Toledo War

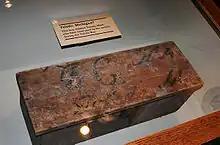
A box labeled "Toledo, Mi" that may have been used by the Michigan Militia during the Toledo War

After the election, Lucas believed that the commissioners' actions had alleviated the situation and once again sent out surveyors to mark the Harris Line. The project proceeded without serious incident until April 26, 1835, when the surveying group was attacked by 50 to 60 members of General Brown's militia in the Battle of Phillips Corners. As the only site of armed conflict, the battle's name is sometimes used as a synonym for the entire Toledo War.